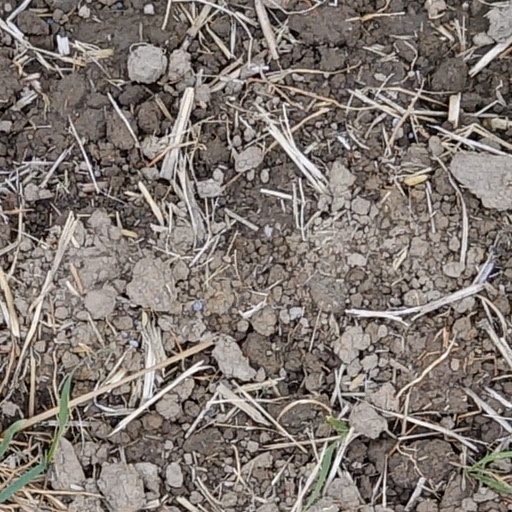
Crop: wheat